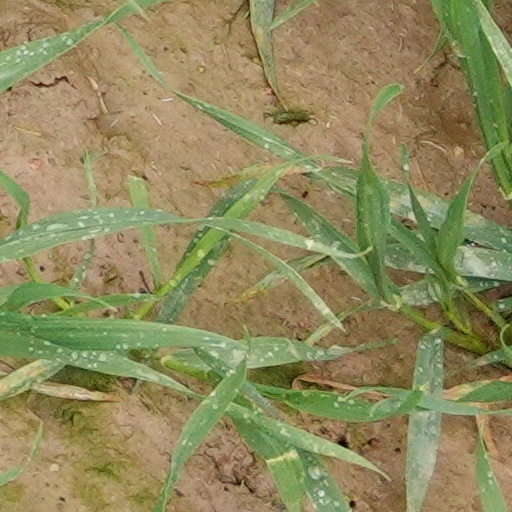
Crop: wheat